History of the Polish–Lithuanian Commonwealth (1764–1795)

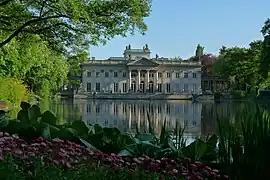
Palace on the Water at Łazienki

In the flowering of architecture and painting the manner of classicism predominated, with more eclectic trends also present. Baroque and Rococo works continued in the second half of the 18th century and forms corresponding to literary sentimentalism appeared toward the end of the period.